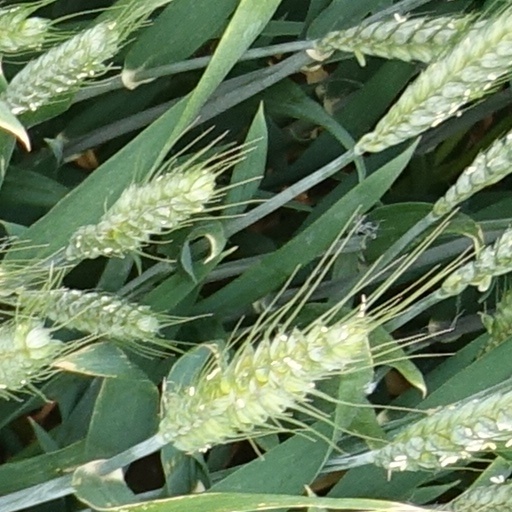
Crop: wheat